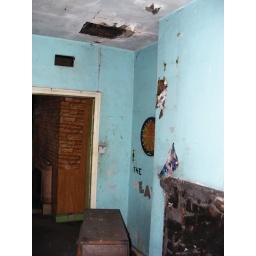
fire place, hole in te ceiling, living room door from main bedroom